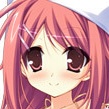
Portrait style: Anime Portrait